Kapampangan cuisine

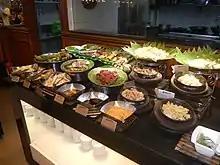
Kapampangan dishes, including the varieties of "sisig", at a Cabalen restaurant in Bulacan

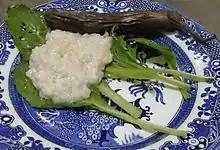
Buro with mustard leaves and eggplant

Kapampangan cuisine differed noticeably from other groups in the Philippines. The Kapampangan kitchen is the biggest and most widely used room in the traditional Kapampangan household.